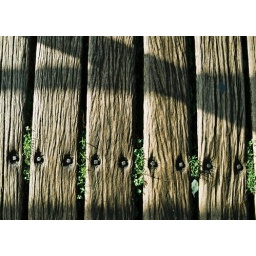
wooden planks above the river